Copolymer

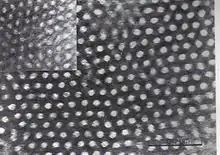
SBS block copolymer in TEM

Block copolymers can "microphase separate" to form periodic nanostructures, such as styrene-butadiene-styrene block copolymer. The polymer is known as Kraton and is used for shoe soles and adhesives. Owing to the microfine structure, transmission electron microscope or TEM was used to examine the structure. The butadiene matrix was stained with osmium tetroxide to provide contrast in the image. The material was made by living polymerization so that the blocks are almost monodisperse to create a regular microstructure. The molecular weight of the polystyrene blocks in the main picture is 102,000; the inset picture has a molecular weight of 91,000, producing slightly smaller domains.